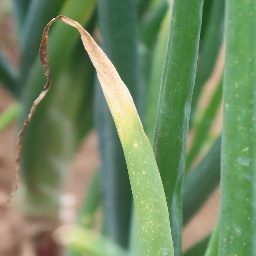
Label: Stemphylium leaf blight and collectrichum leaf blight